Wilfred Knox

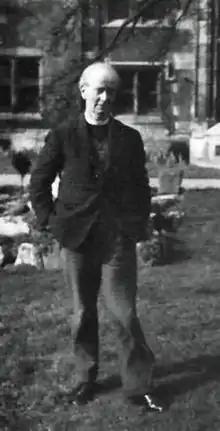
Knox at the Oratory of the Good Shepherd, Cambridge

Wilfred Lawrence Knox (21 May 1886 – 9 February 1950) was an English Anglican priest and theologian, one of four brothers who distinguished themselves. After leaving Oxford with a first-class honours degree in classics, Knox soon began working with the poor of London's East End, and then studied for the priesthood. After brief parish work, he was warden of the Oratory of the Good Shepherd from 1924 to 1940, and chaplain and fellow of Pembroke College, Cambridge. He approached his New Testament studies as a Hellenist, and wrote several books on Paul the Apostle and other aspects of ecclesiastical history from that angle. He also wrote books explaining Anglo-Catholicism and the Christian way of life.